Andrew Haswell Green

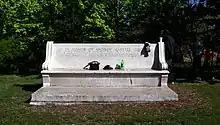
Memorial bench in Central Park

At age 83, on November 13, 1903, Green was returning to his home at Park Avenue and 40th Street to have lunch with his family when he was shot five times by a man who had been hiding in wait outside his house. His assailant, Cornelius Williams, had mistaken him for businessman John R. Platt, the lover of Hannah Elias.